History of Tampa, Florida

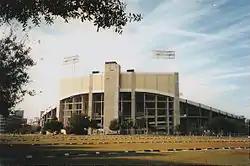
Tampa Stadium

By 1950 Tampa would be the third largest city in Florida with a population of 124,681. Between 1940 and 1950 its population would grow by 15% but lagged behind other cities in Florida such as: St. Petersburg which grew by 59% and Miami by 45%. Areas along South Dale Mabry Highway, Sulphur Springs and the Interbay peninsula would start to become developed.